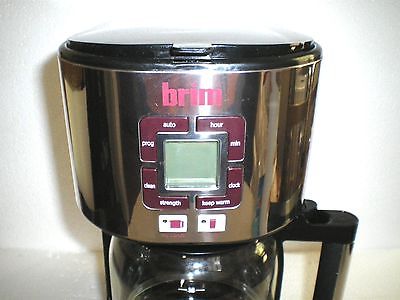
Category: coffee maker